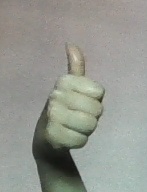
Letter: aleff